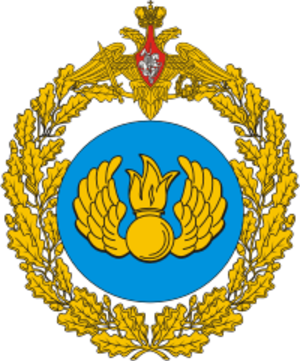
Une grenade est une petite bombe dont la mise à feu est, contrairement à une mine, déclenchée volontairement par un dispositif pyrotechnique. C'est une arme particulièrement efficace contre un groupe d'ennemis dans un milieu relativement clos et qui ne peut pas être atteint directement par un tir d'arme à feu. Elle est aussi utilisée dans les feux d'artifice.